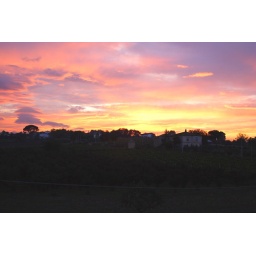
Shot from the balcony of my wife's uncle's house in Venticano, Avellino province Italy.